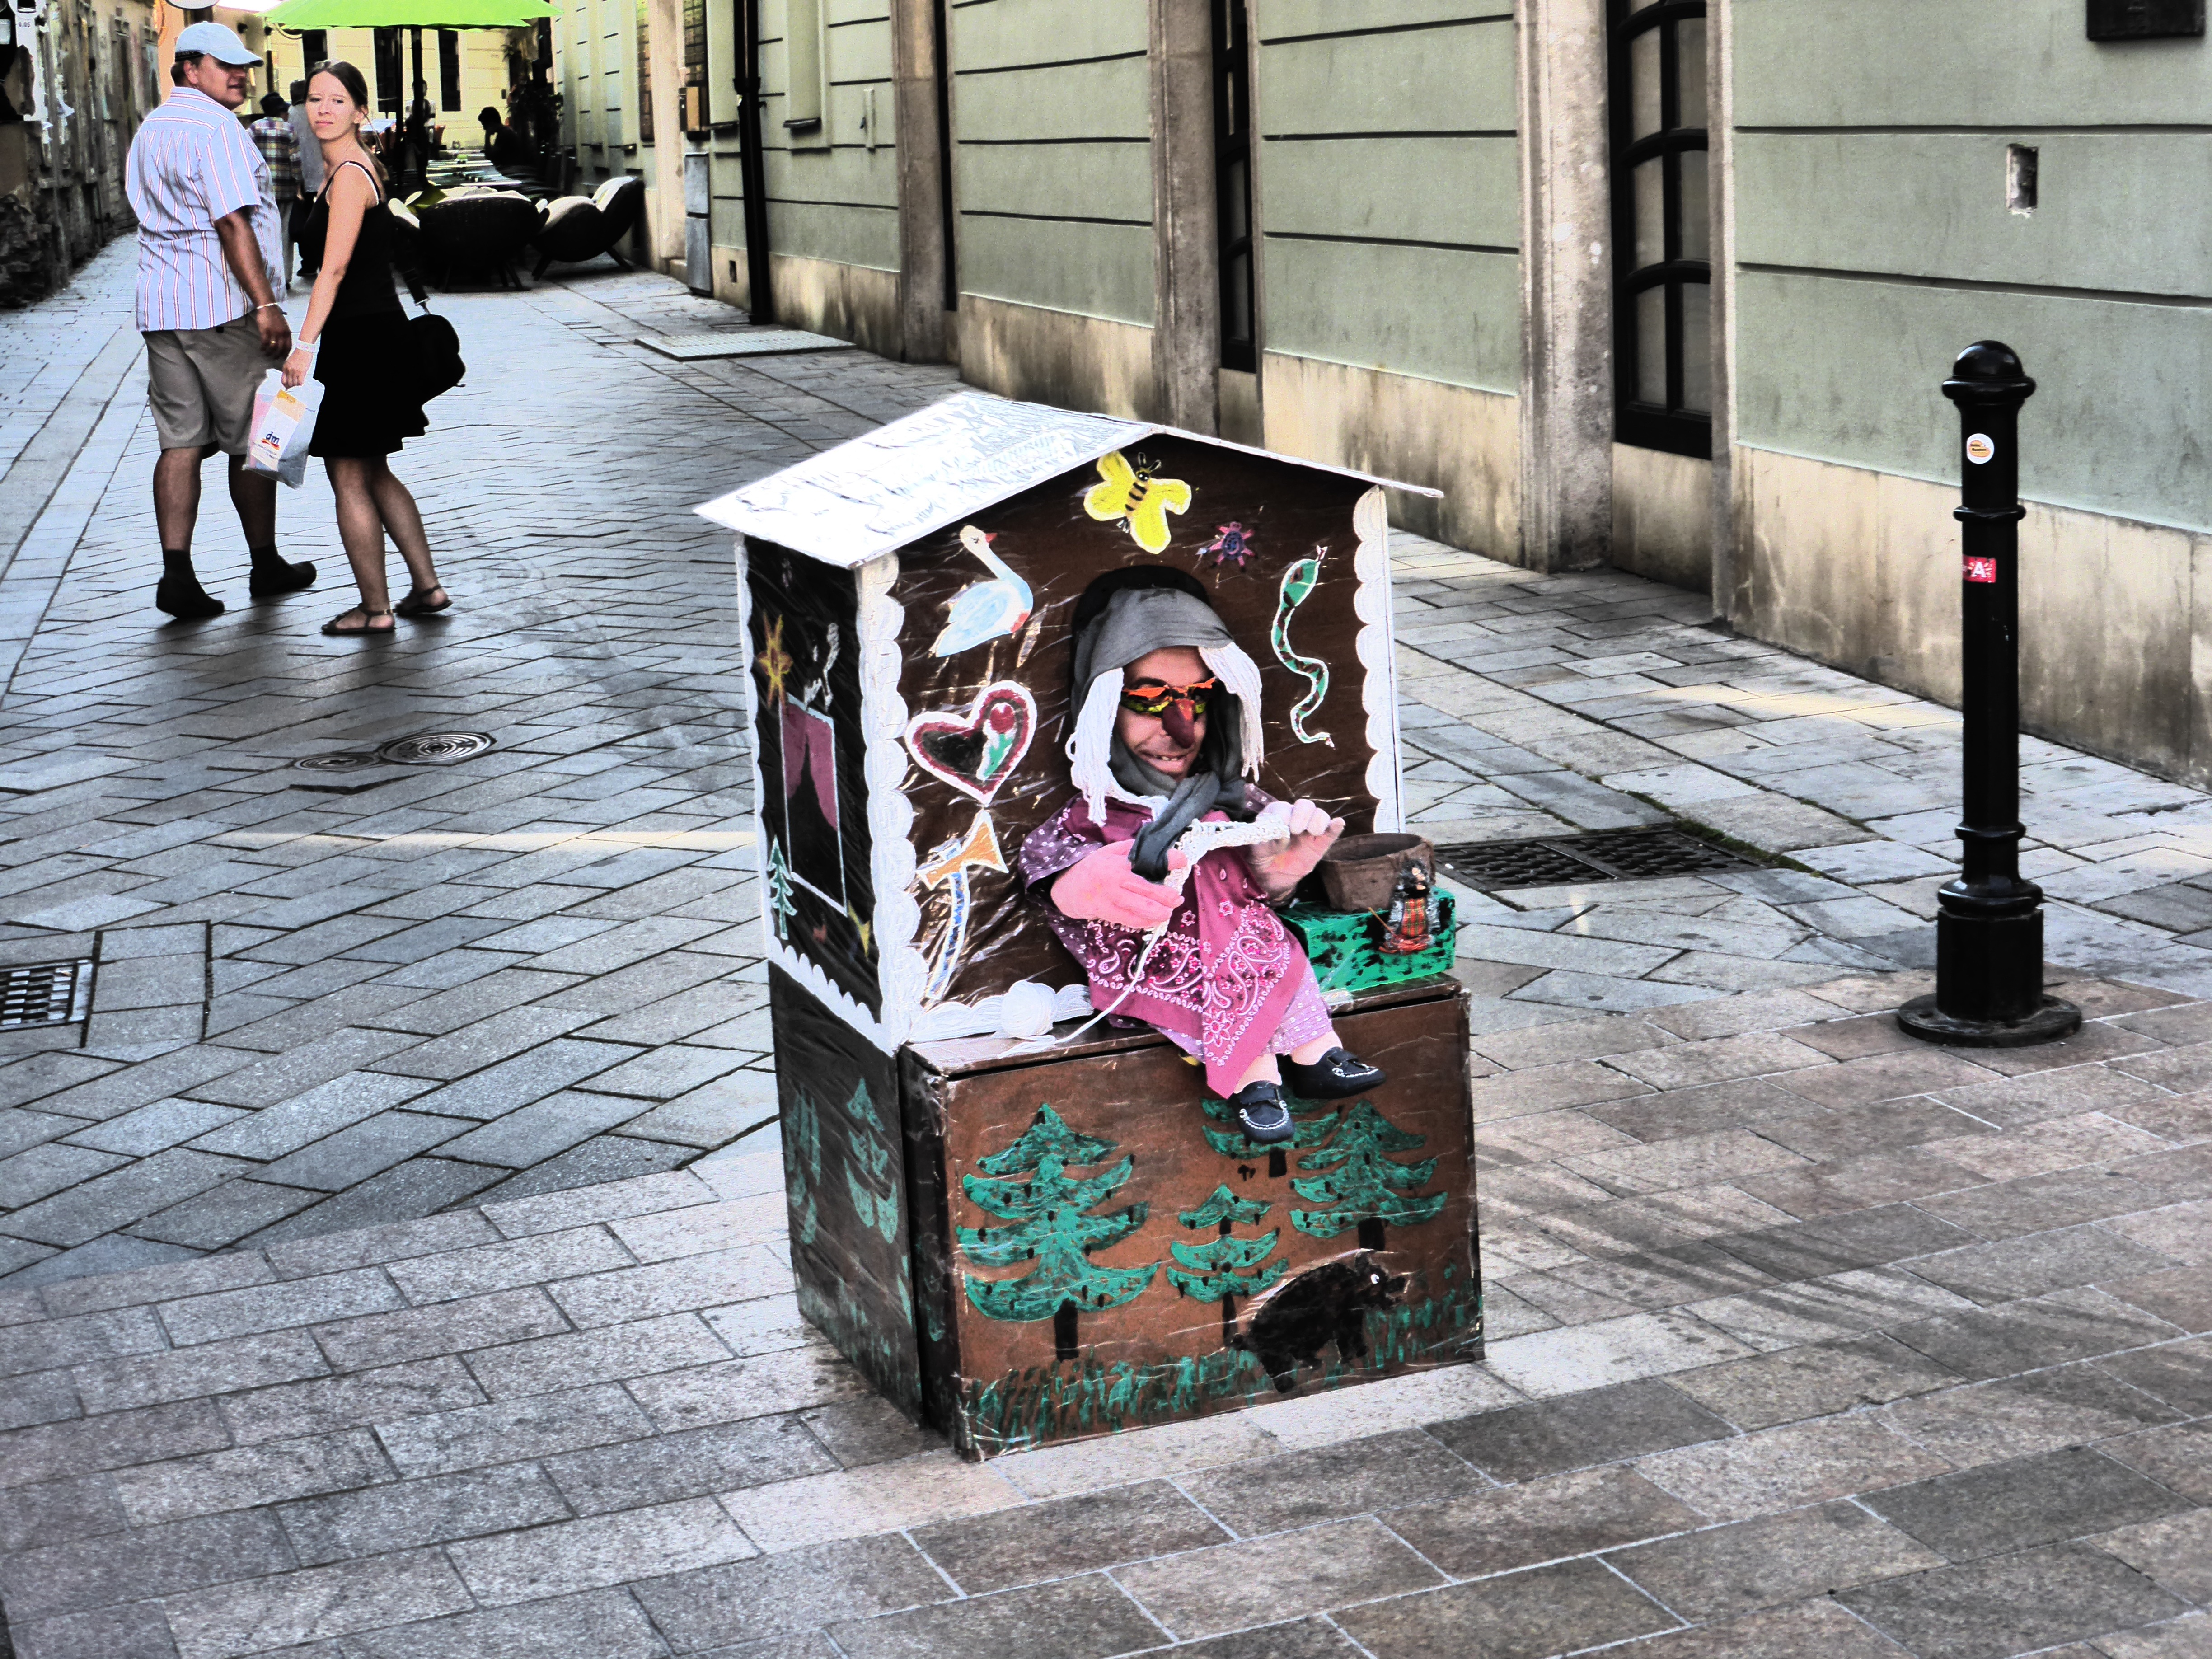
road, street, alley, city, spring, color, street scene, street art, art, infrastructure, away, puppet theatre, urban area